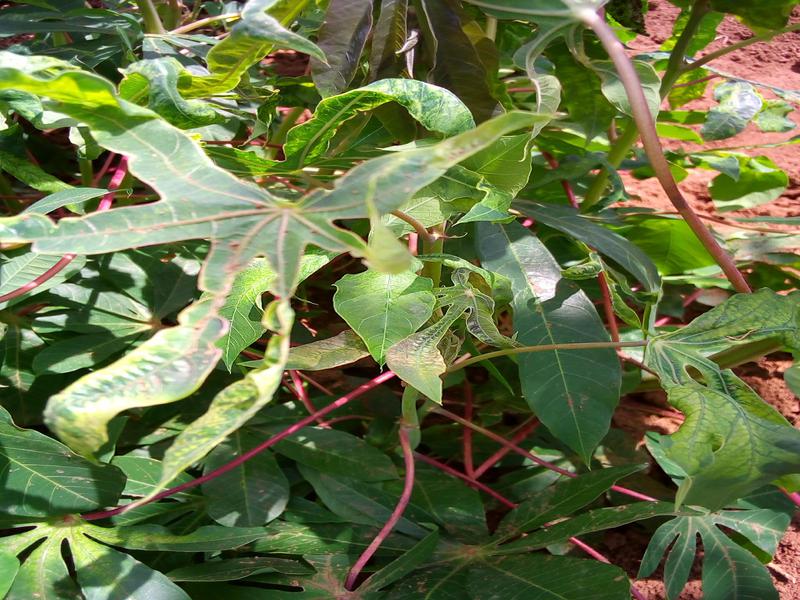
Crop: cassava
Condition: mosaic_disease